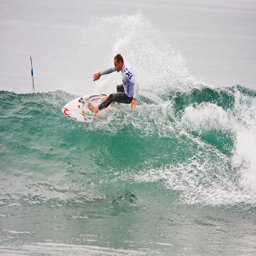
A man riding a surfboard on top of a wave in the ocean.
There is a man riding a wave on a surfboard.
A picture of a person that is in the water.
A surf boarder balances atop a surfboard that is catching a wave.
Man riding a colorful surfboard on green ocean waves.